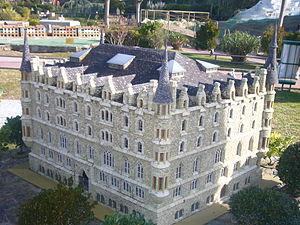
Catalunya en Miniatura est un parc de miniatures ouvert en 1983 à Torrelles de Llobregat, à 17 km de Barcelone. D'une superficie de 60 000 mètres carrés dont 35 000 mètres carrés dédiés aux maquettes, il s'agit d'un des plus grands parcs miniatures. Il présente des modèles réduits de 147 ouvrages de l'architecture calatane et majorcaine, dont les œuvres d'Antoni Gaudí.